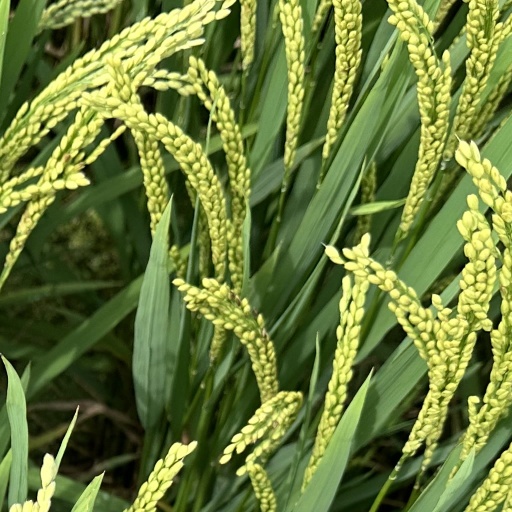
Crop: rice